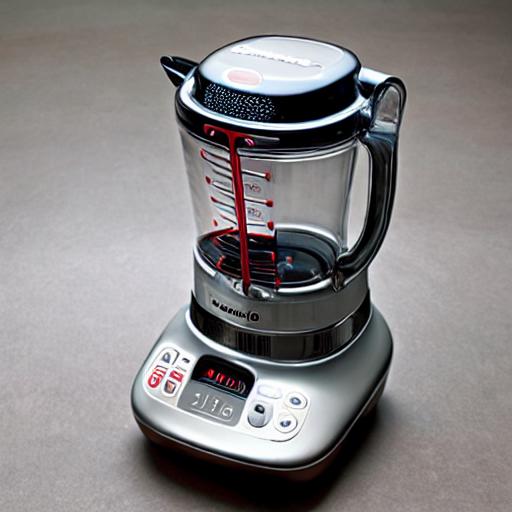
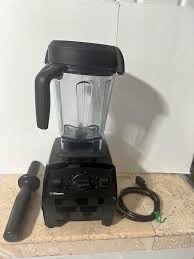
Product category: items_blender
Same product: no